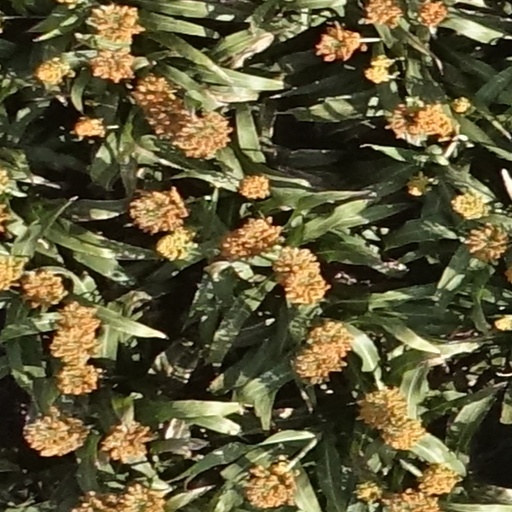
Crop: sorghum